52nd Light Anti-Aircraft Brigade (United Kingdom)

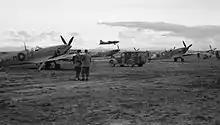
RAF Supermarine Spitfires and a USAAF Boeing B-17 Flying Fortress at Foggia Main airfield.

These units were distributed to defend the important complex of airfields round Foggia, Cerignola and Spinazzola: